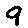
Label: 9